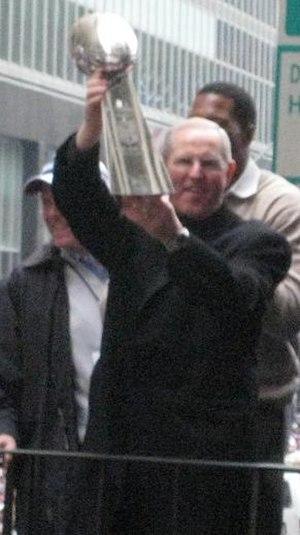
Thomas « Tom » Richard Coughlin, né le 31 août 1946 à Waterloo, est un américain ancien joueur et ancien entraîneur de football américain.